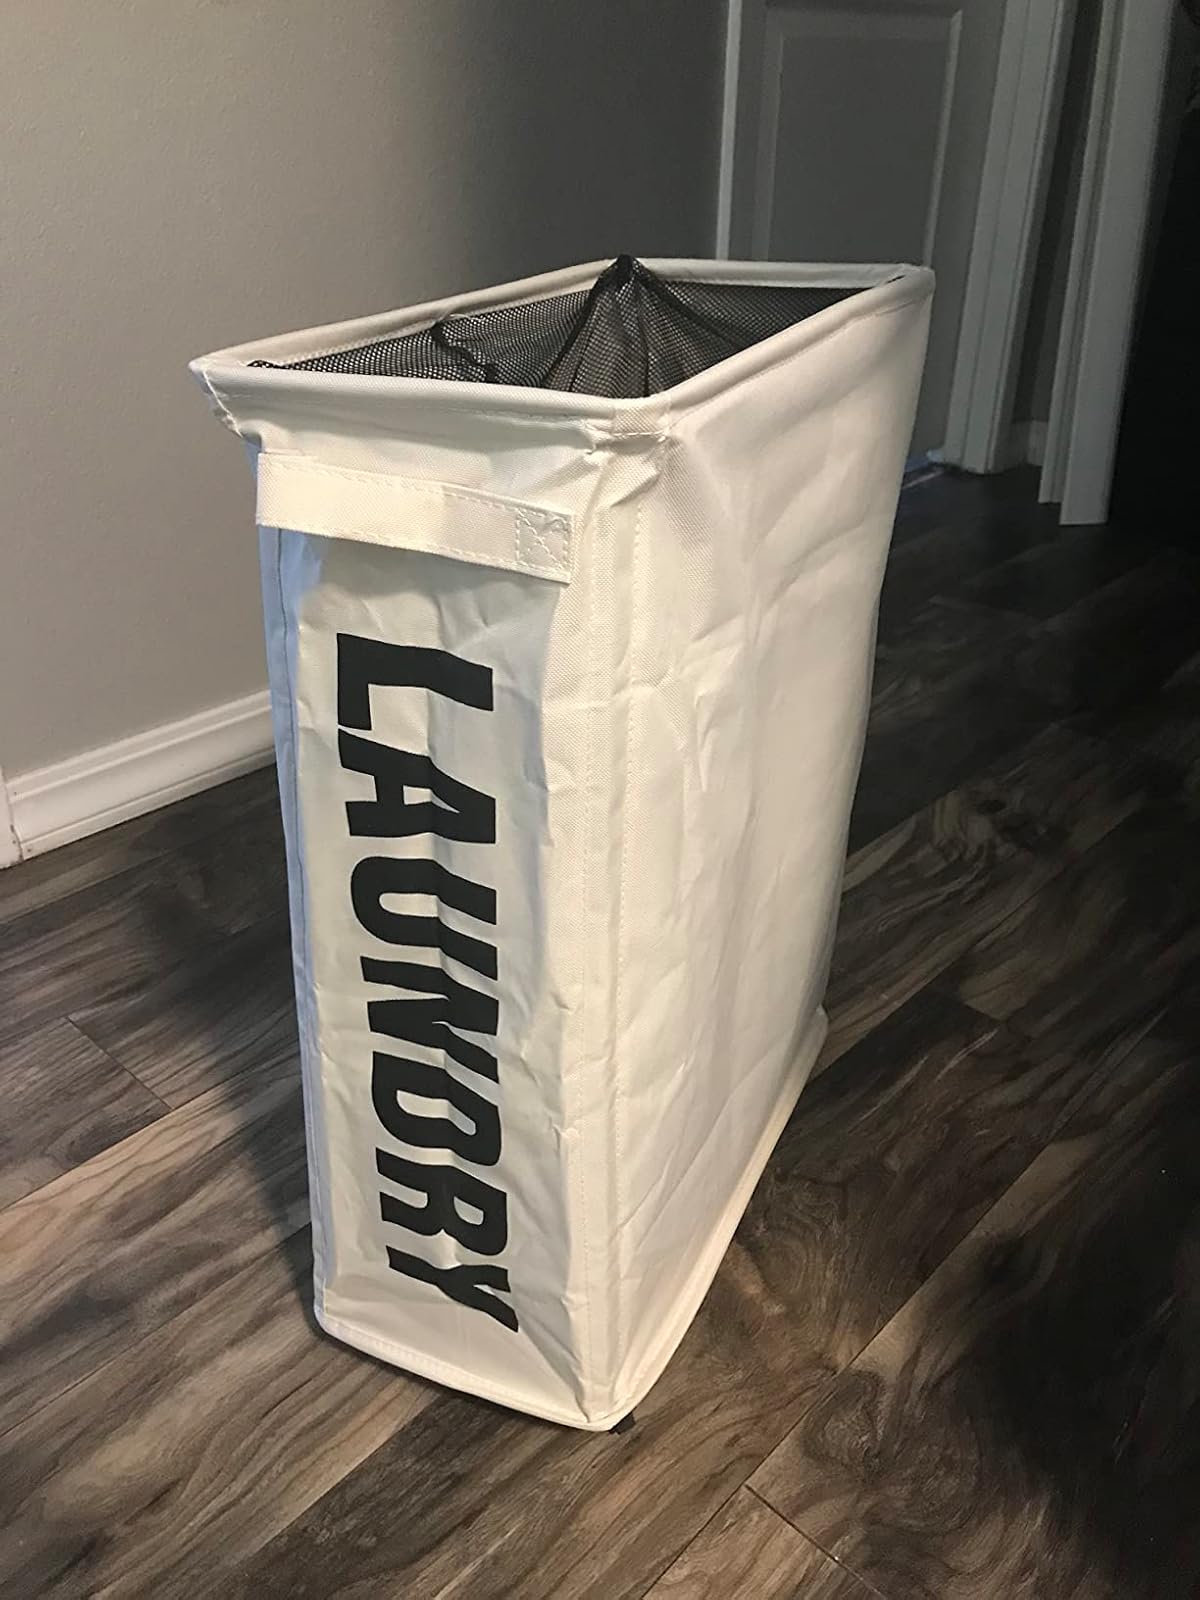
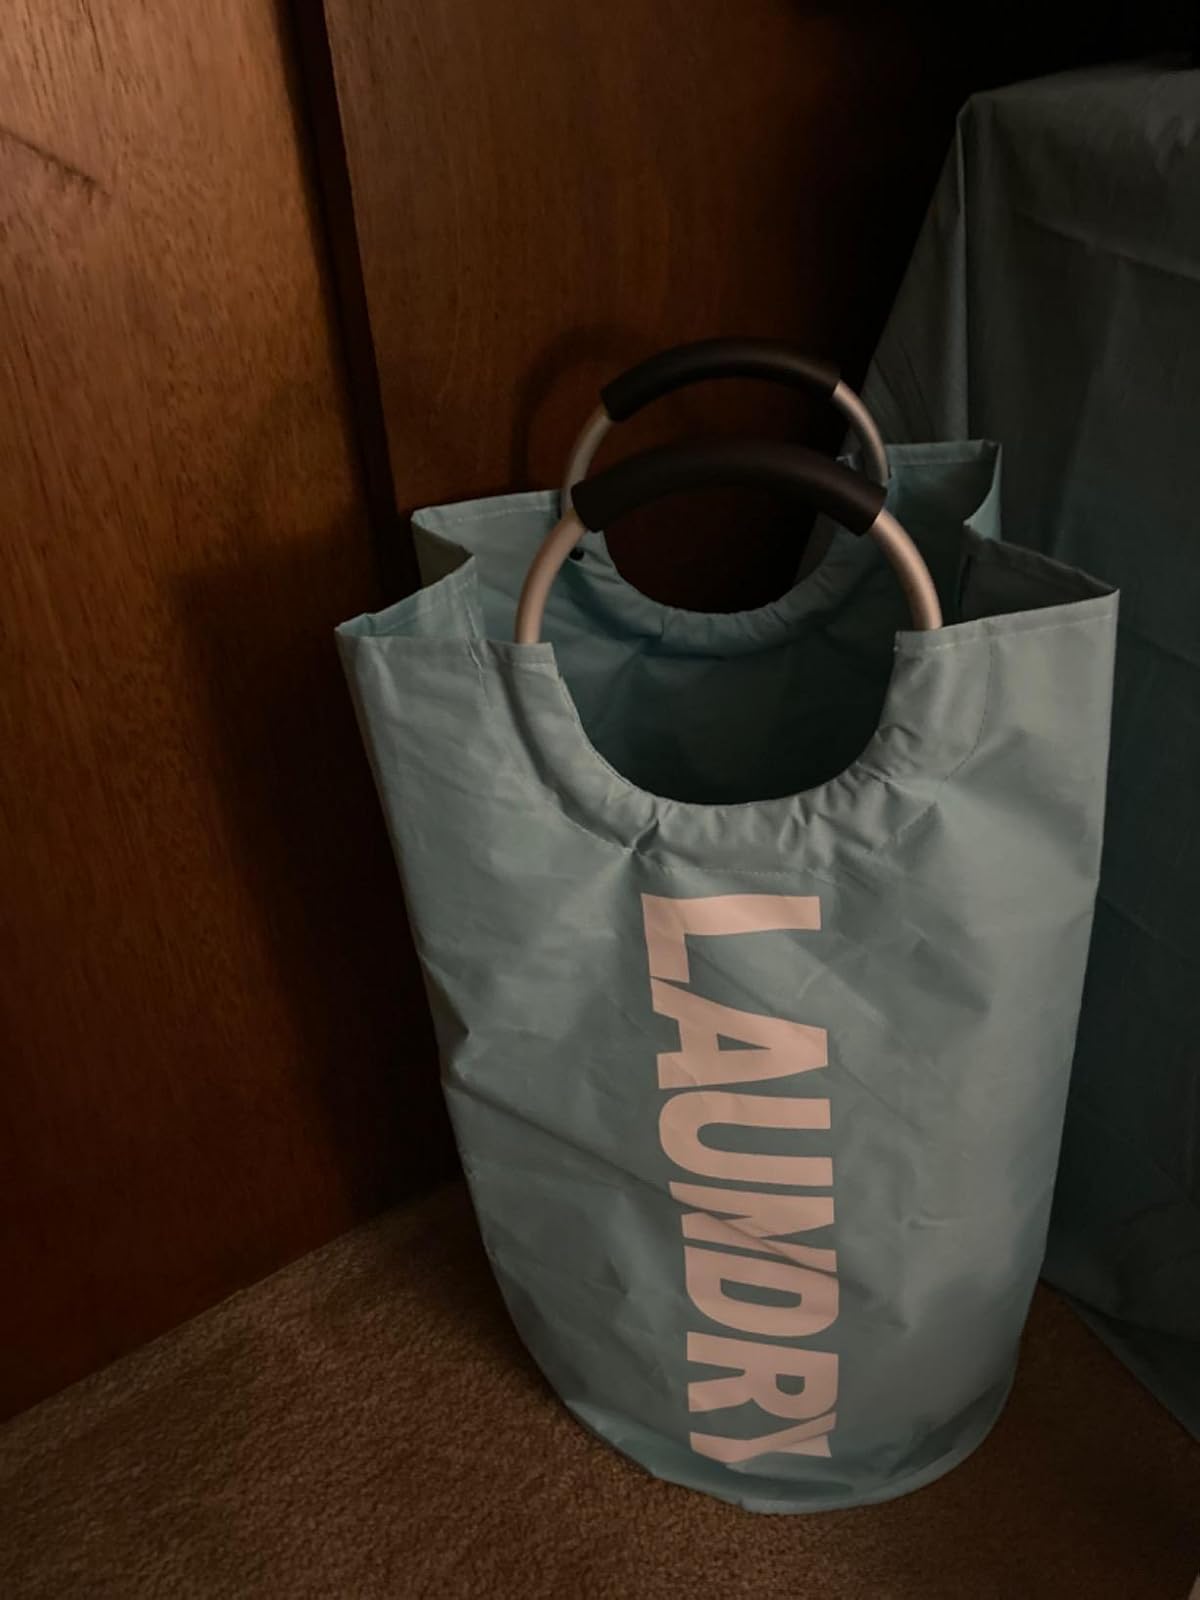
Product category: items_hamper
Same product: no